No. 114 Squadron RAF

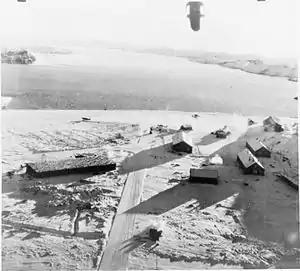

The squadron reformed on 1 December 1936 at RAF Wyton, initially equipped with Hawker Hind single-engined biplane light bombers. It joined No. 2 Group of RAF Bomber Command on 1 March 1937, receiving more modern Bristol Blenheim I twin-engined monoplanes later that month, being the first RAF squadron to operate the Blenheim, while briefly operated a few Hawker Audaxes as trainers while converting to the Blenheim. The squadron received improved Blenheim IVs from April 1939, carrying out long-range navigation flights over France in July and participating in the annual home defence exercise in August 1939.